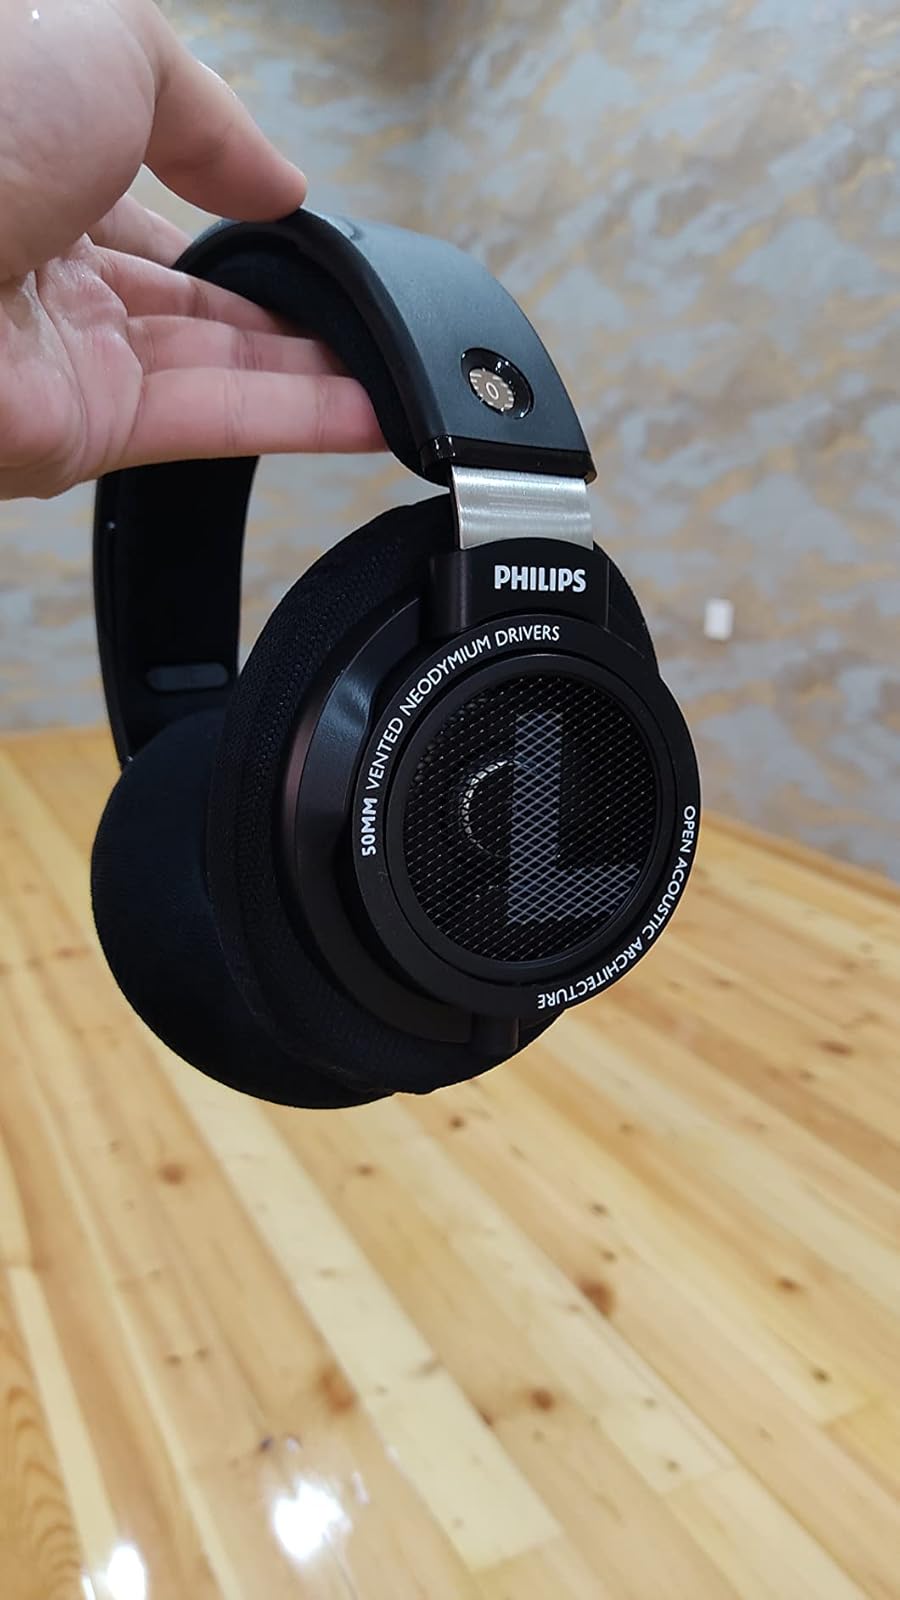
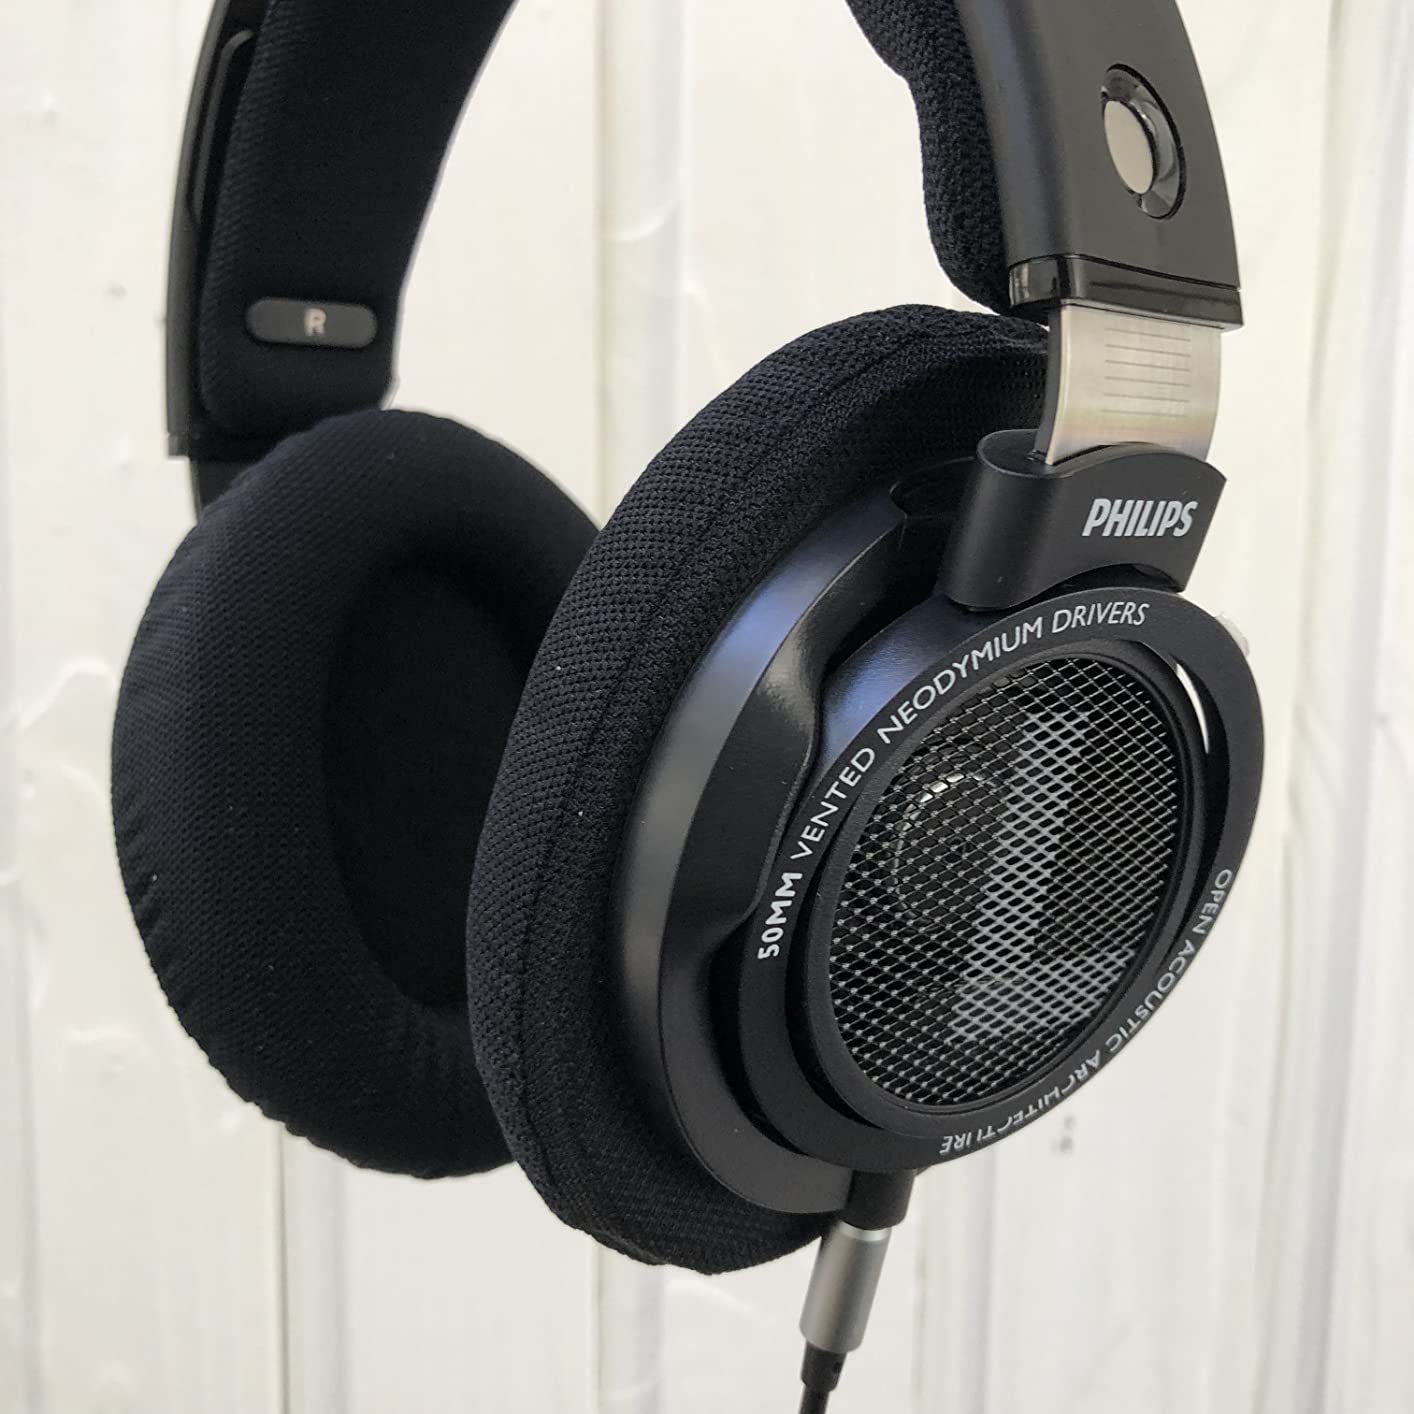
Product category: headphones
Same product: yes